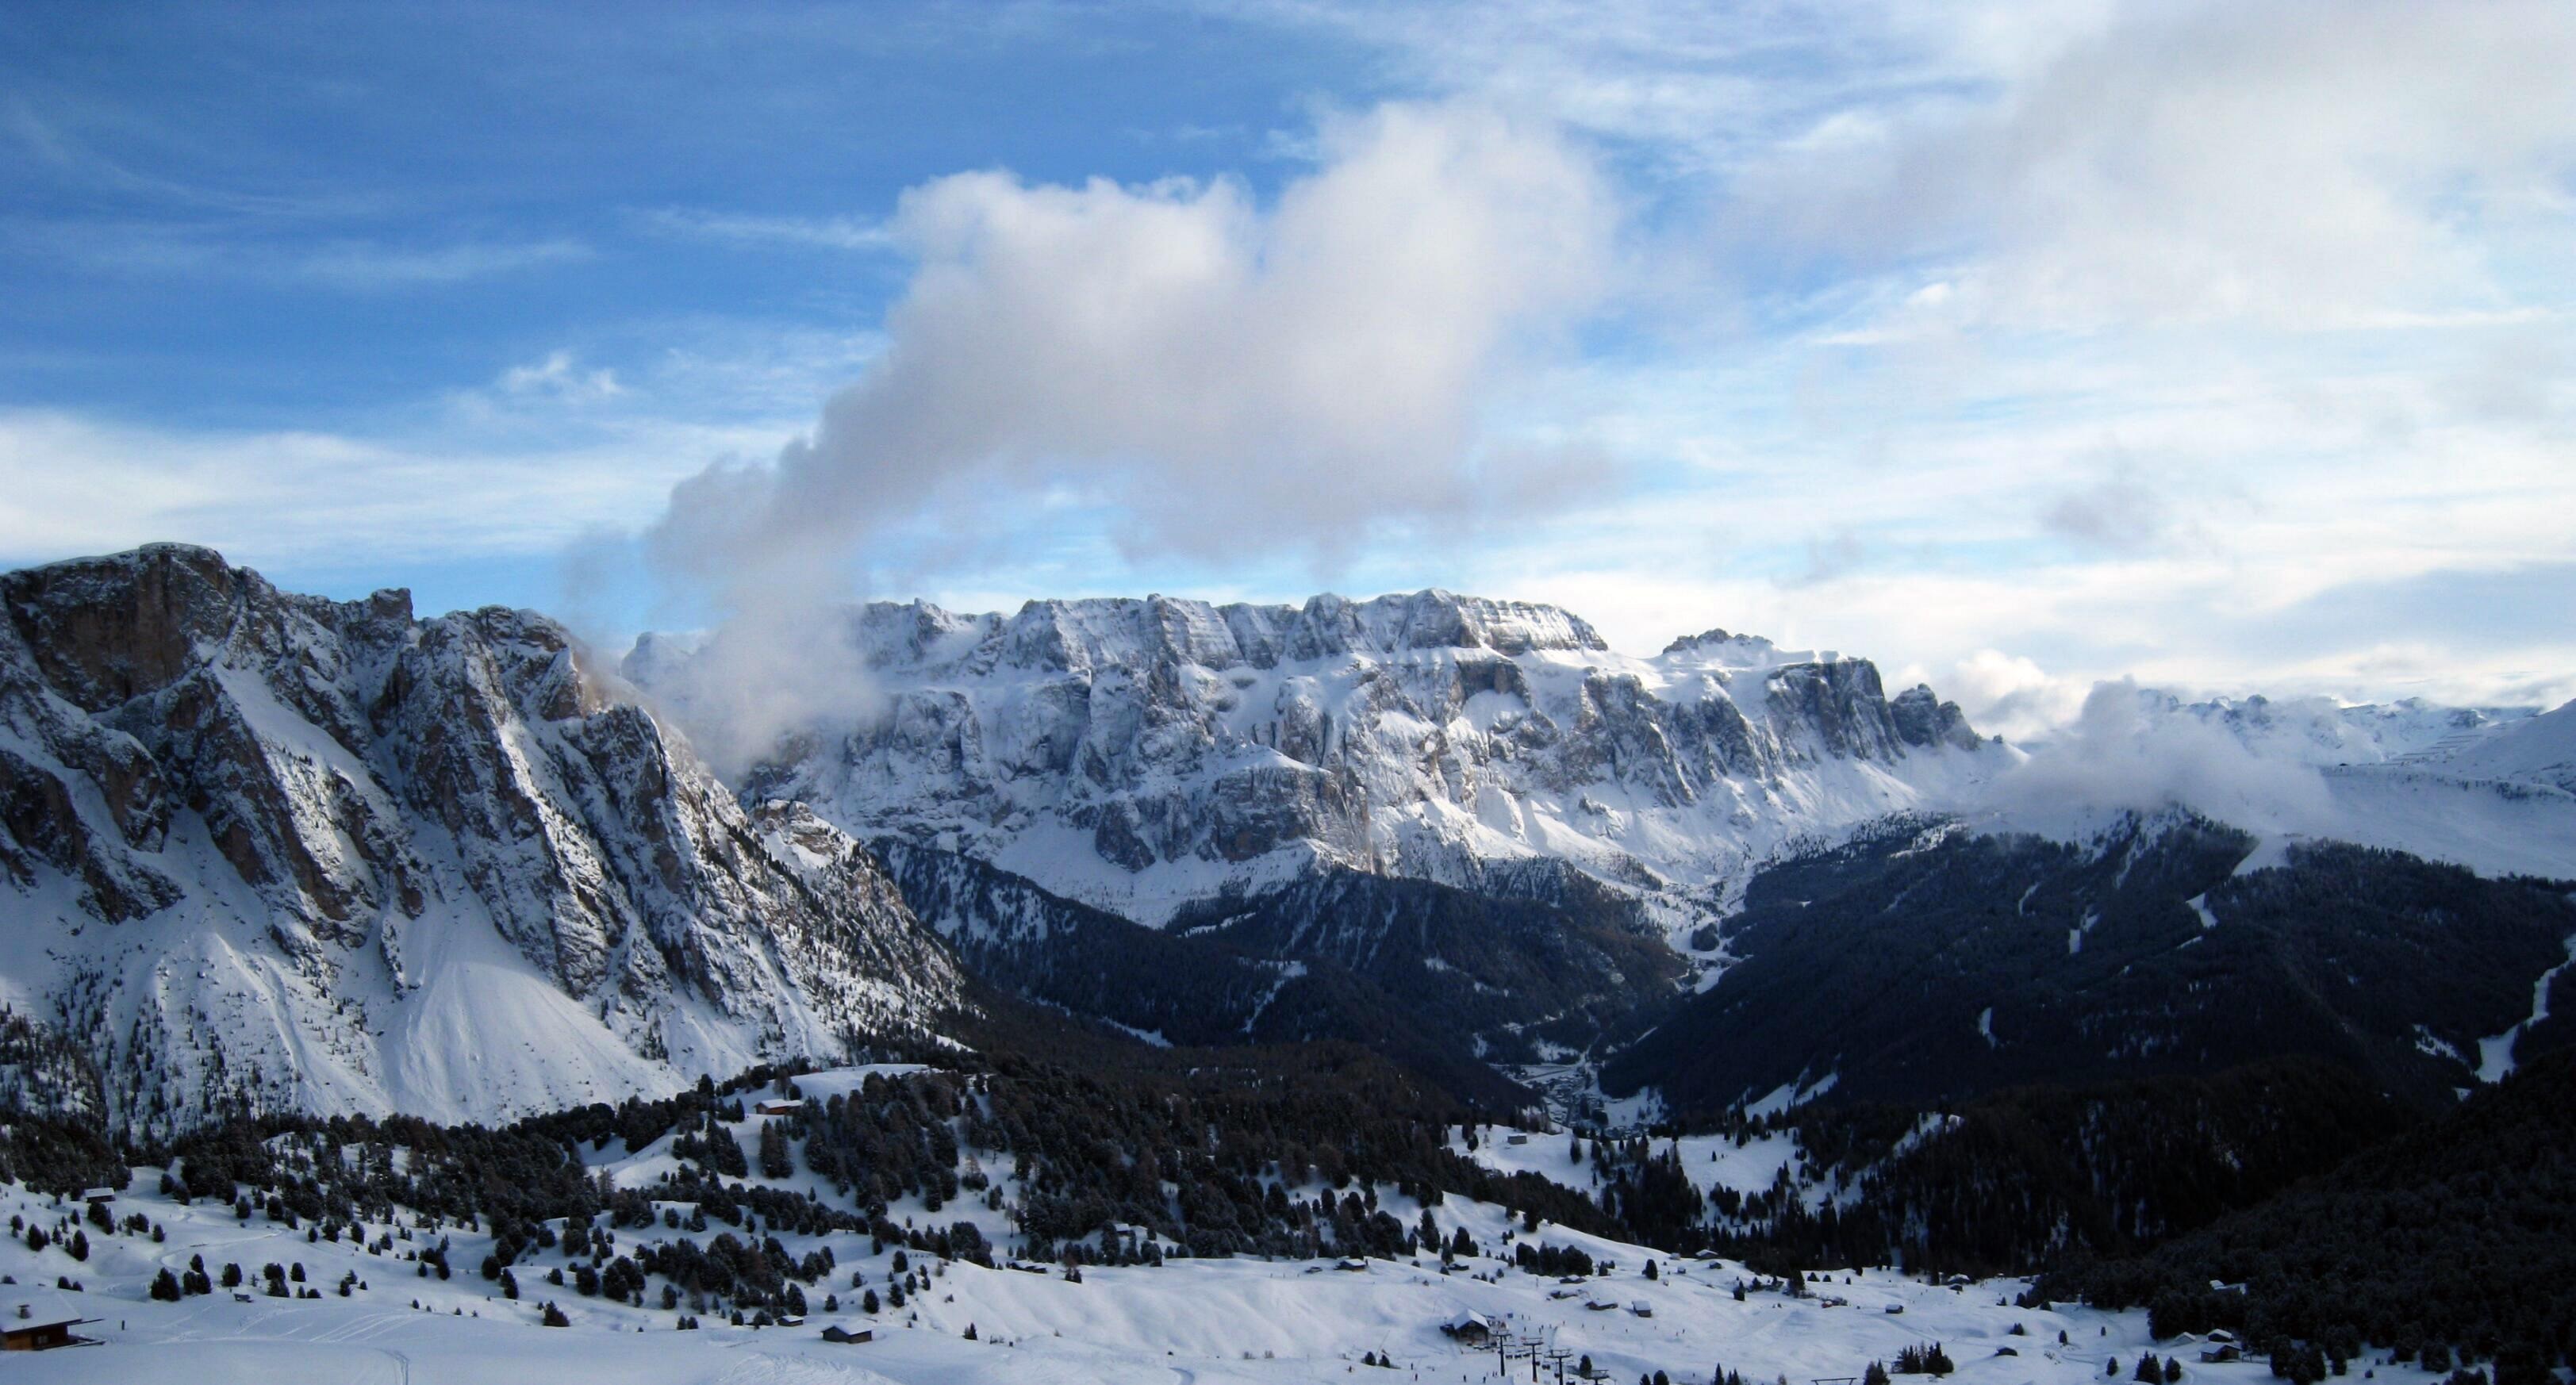
landscape, nature, rock, wilderness, mountain, snow, winter, cloud, sky, white, mountain range, panorama, weather, snowy, alpine, blue, ridge, summit, mountain landscape, clouds, mountains, alps, outlook, plateau, wintry, dolomites, winter sports, distant view, landform, south tyrol, alpine panorama, selva gardena, sella group, sellaronda, blue white, ski holiday, view of the alps, panoramic views, go skiing, geographical feature, mountainous landforms, geological phenomenon